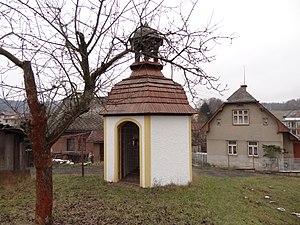
Záhoří est une commune du district de Semily, dans la région de Liberec, en République tchèque. Sa population s'élevait à 497 habitants en 2019.